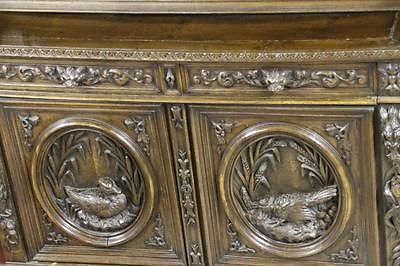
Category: cabinet